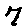
Label: 7